Human trophy collecting

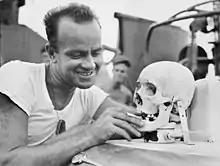
American sailor with the skull of a Japanese soldier during World War II

The practice of human trophy collecting involves the acquisition of human body parts as trophy, usually as war trophy. The intent may be to demonstrate dominance over the deceased (such as scalp-taking or forming necklaces of severed ears or teeth), to humiliate or intimidate the enemy (such as shrunken heads or skull cups), or in some rare cases to commemorate the deceased (such as the veneration of the relics of saints). It can be done to prove one's body count in battle, to boast of one's prowess and achievements to peers, or as a status symbol of superior masculinity. Serial killers' collection of their victims' body parts have also been described as a form of trophy-taking.